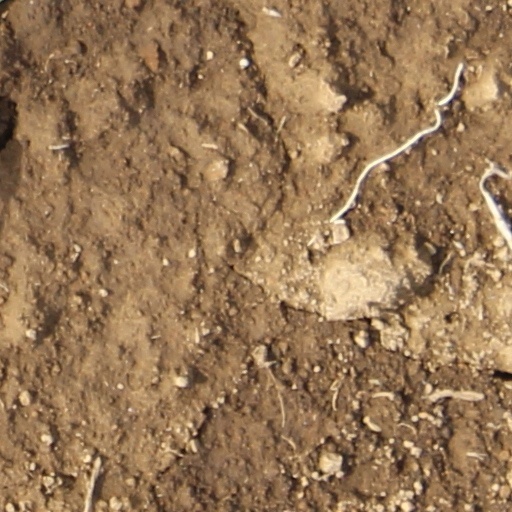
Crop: wheat